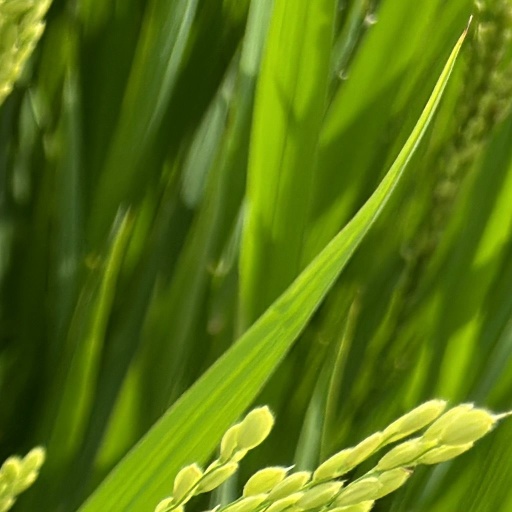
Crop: rice